Hairul Azreen

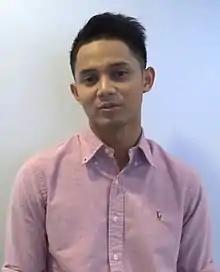
Hairul Azreen on MeleTOP

Hairul Azreen Idris (born 23 April 1988) is a former Malaysian actor and film director. He is best known for starring in the action films "", "Polis Evo 2, WIRA" and "".